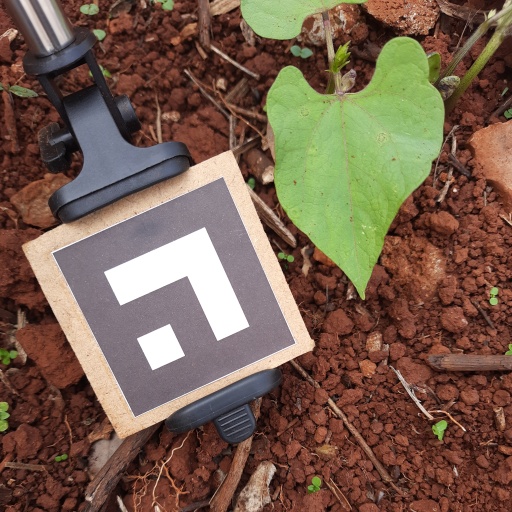
Observations: wavy surface, no eating holes, with soild dust, under shade